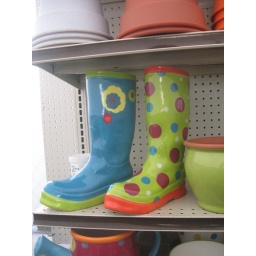
boots are planters found in Ace Hardware green house yesterday